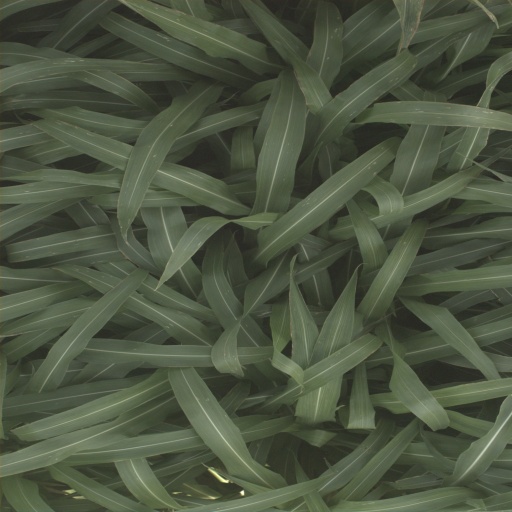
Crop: sorghum